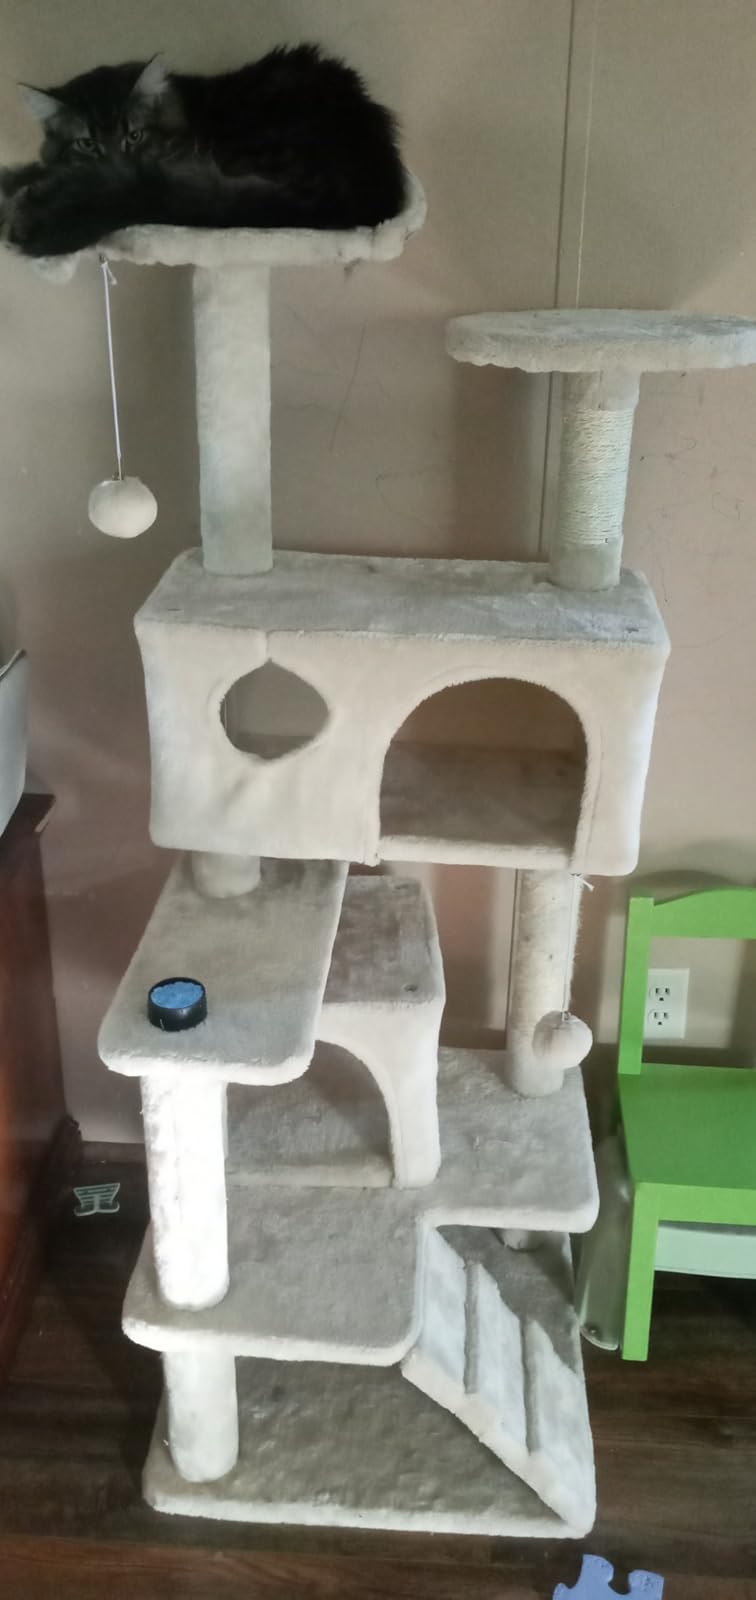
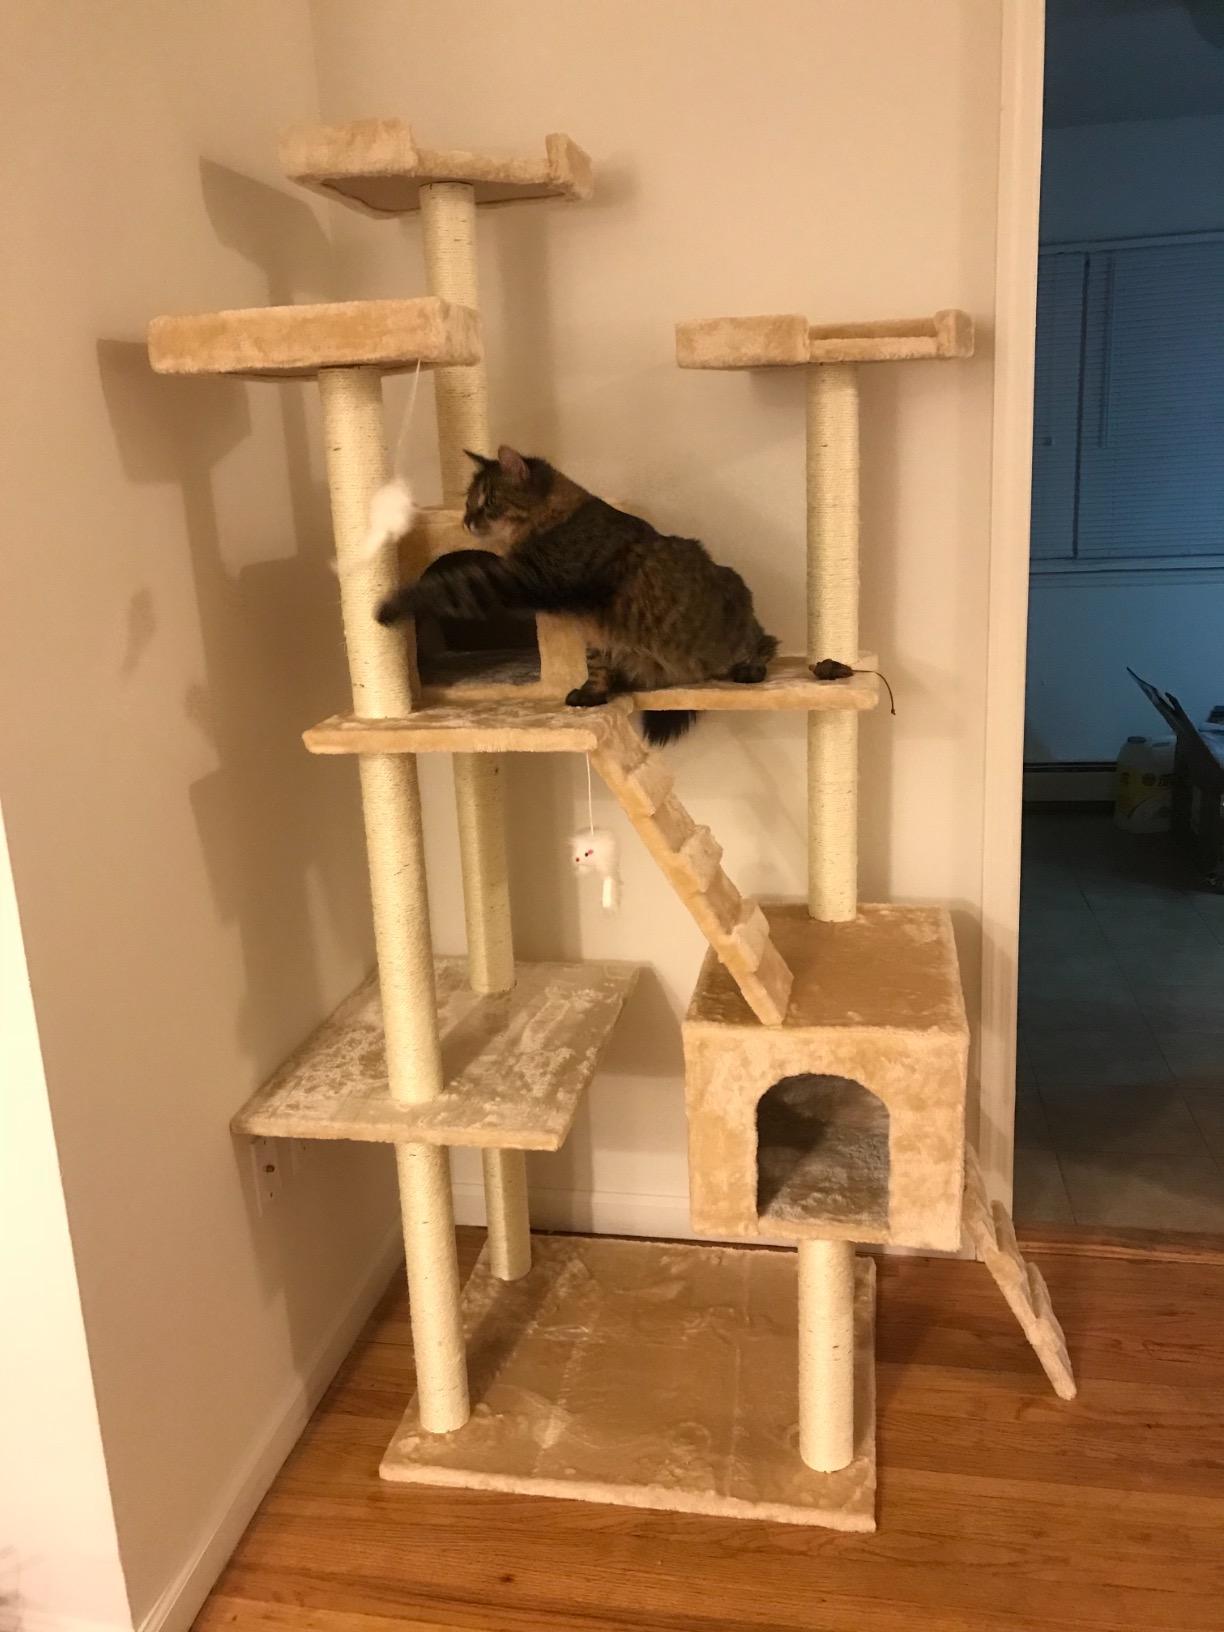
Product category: items_cat tree
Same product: no